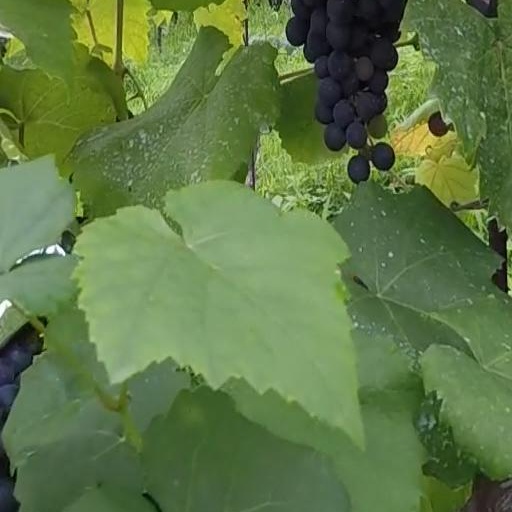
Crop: grape